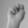
ASL letter: N